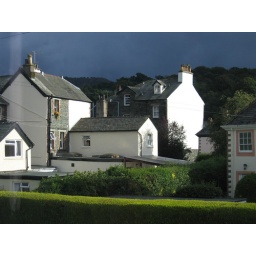
View from our bedroom window in Keswick.